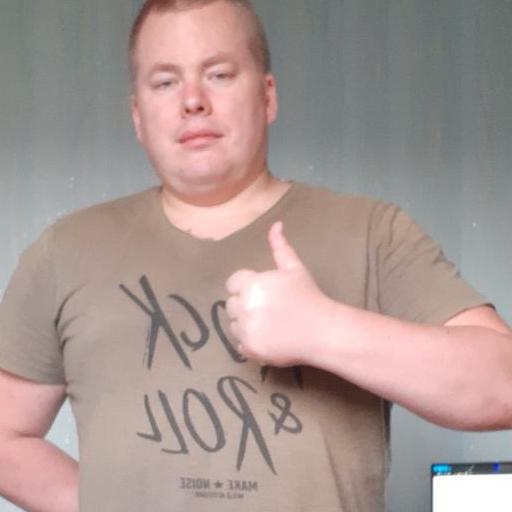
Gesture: like